Answer in natural language. Which point is closer to the camera taking this photo, point A  or point B? Choose between the following options: B or A
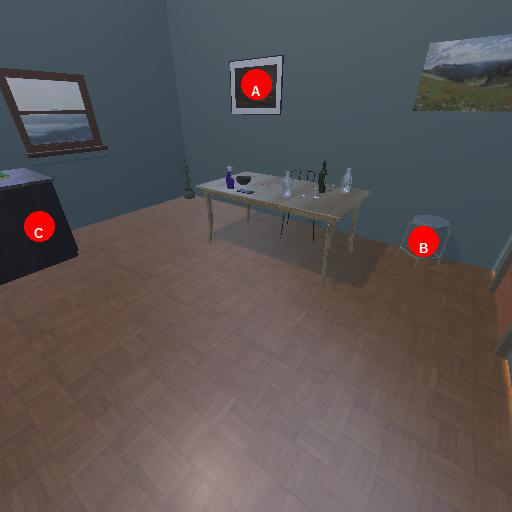
<answer>B</answer>